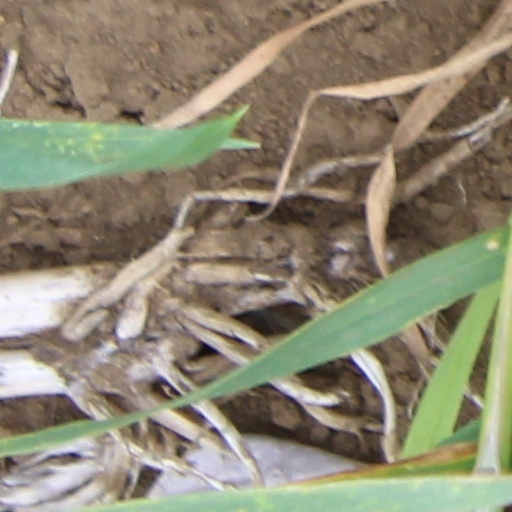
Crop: wheat